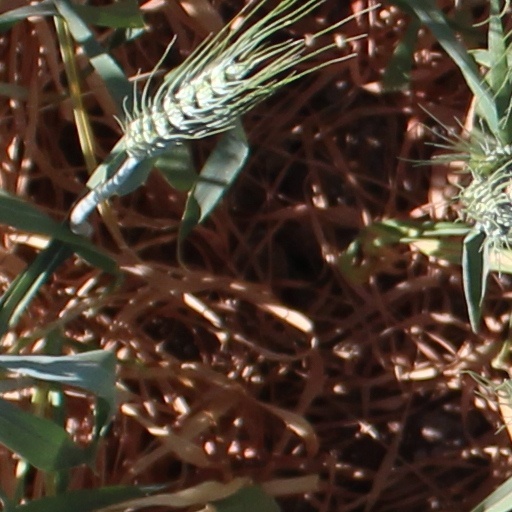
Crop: wheat